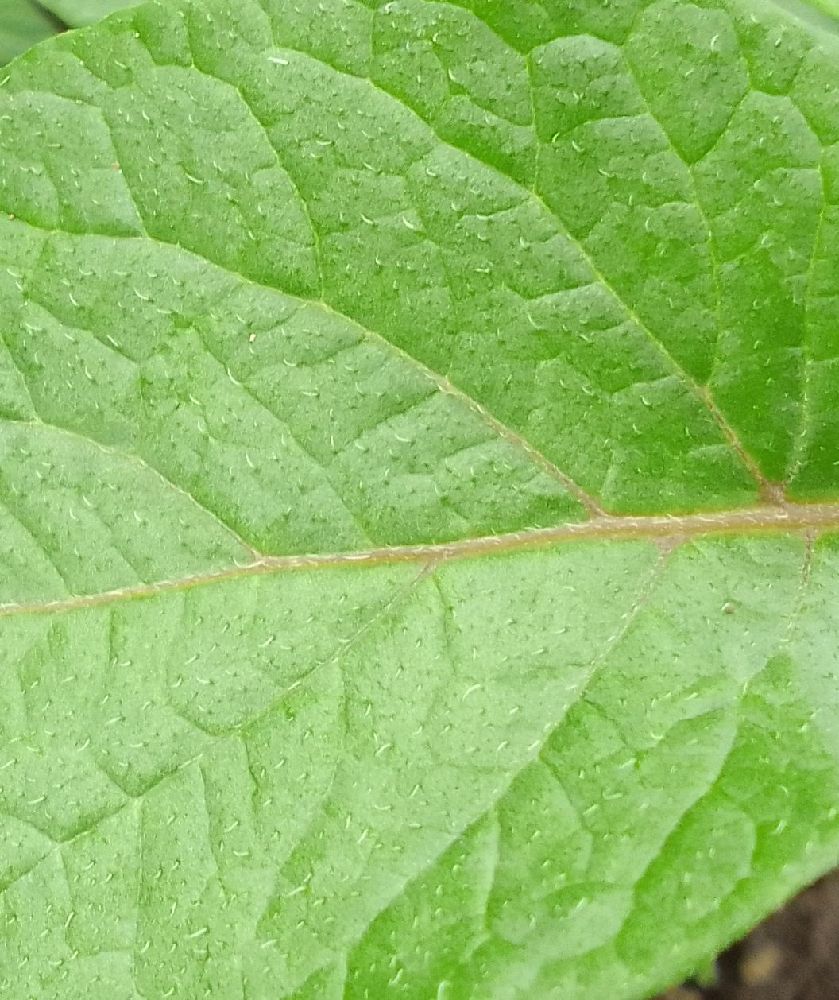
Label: Healthy